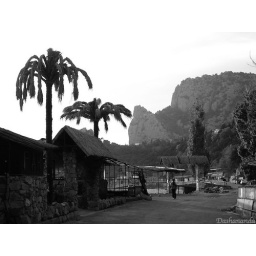
Finally this beach road is empty... Low season in Crimea is such a treat!